Princess (US automobile)

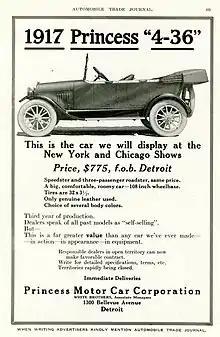
1917 Princess Touring Ad

The Princess was an automobile built in Detroit, Michigan by the Princess Motor Car Company from 1914 until 1918.